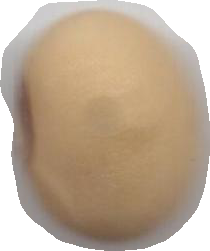
Variety: Anjasmoro